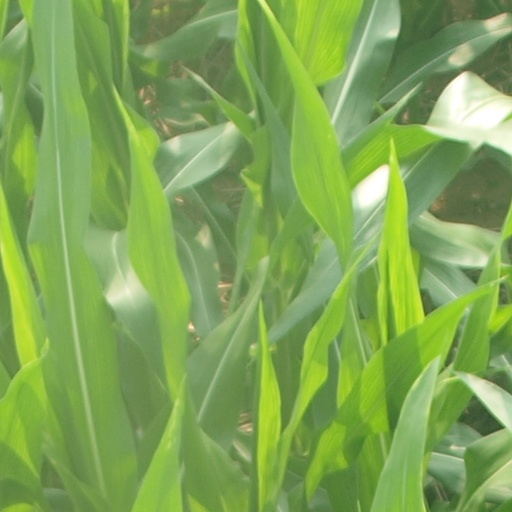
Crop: maize; corn